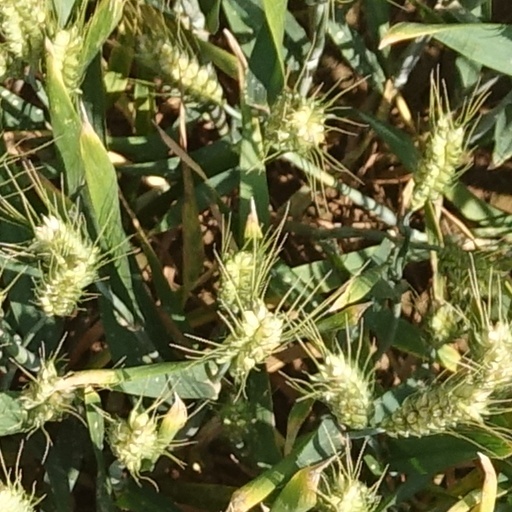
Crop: wheat